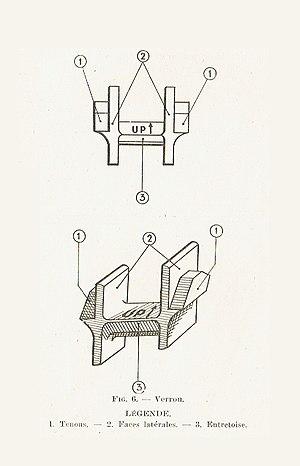
Détail du schéma de montage du Pistolet-mitrailleur Thompson 1921